Evita (musical)

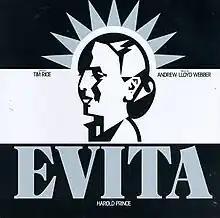
Cover of Original Broadway Recording

After debuting at the Dorothy Chandler Pavilion in Los Angeles, with a subsequent engagement at the Orpheum Theatre in San Francisco, the Broadway production opened at the Broadway Theatre on 25 September 1979 and closed on 26 June 1983, after 1,567 performances and 17 previews. Patti LuPone starred as Eva, with Mandy Patinkin as Che, Bob Gunton as Perón, Mark Syers as Magaldi, and Jane Ohringer as Perón's mistress. Harold Prince directed with choreography by Larry Fuller. During the run, six actresses alternated playing the title role, in addition to LuPone: Terri Klausner (matinees), Nancy Opel (matinees), Pamela Blake (matinees), Derin Altay, Loni Ackerman and Florence Lacey. Patinkin was replaced by James Stein and later by Anthony Crivello.